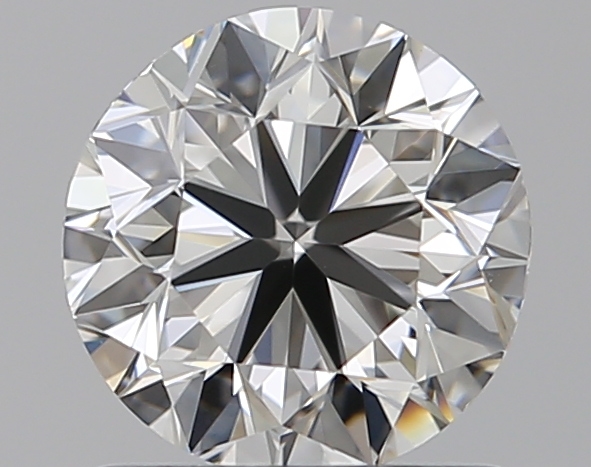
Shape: round
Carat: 1
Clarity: VS1
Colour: G
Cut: VG
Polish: EX
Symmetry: VG
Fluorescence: N
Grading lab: GIA
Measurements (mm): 6.17 x 6.24 x 4